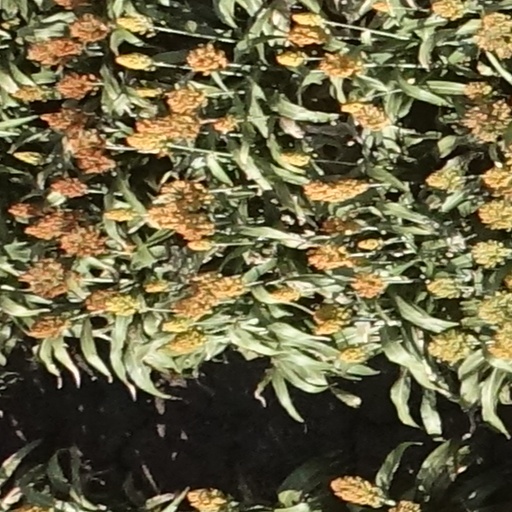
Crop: sorghum